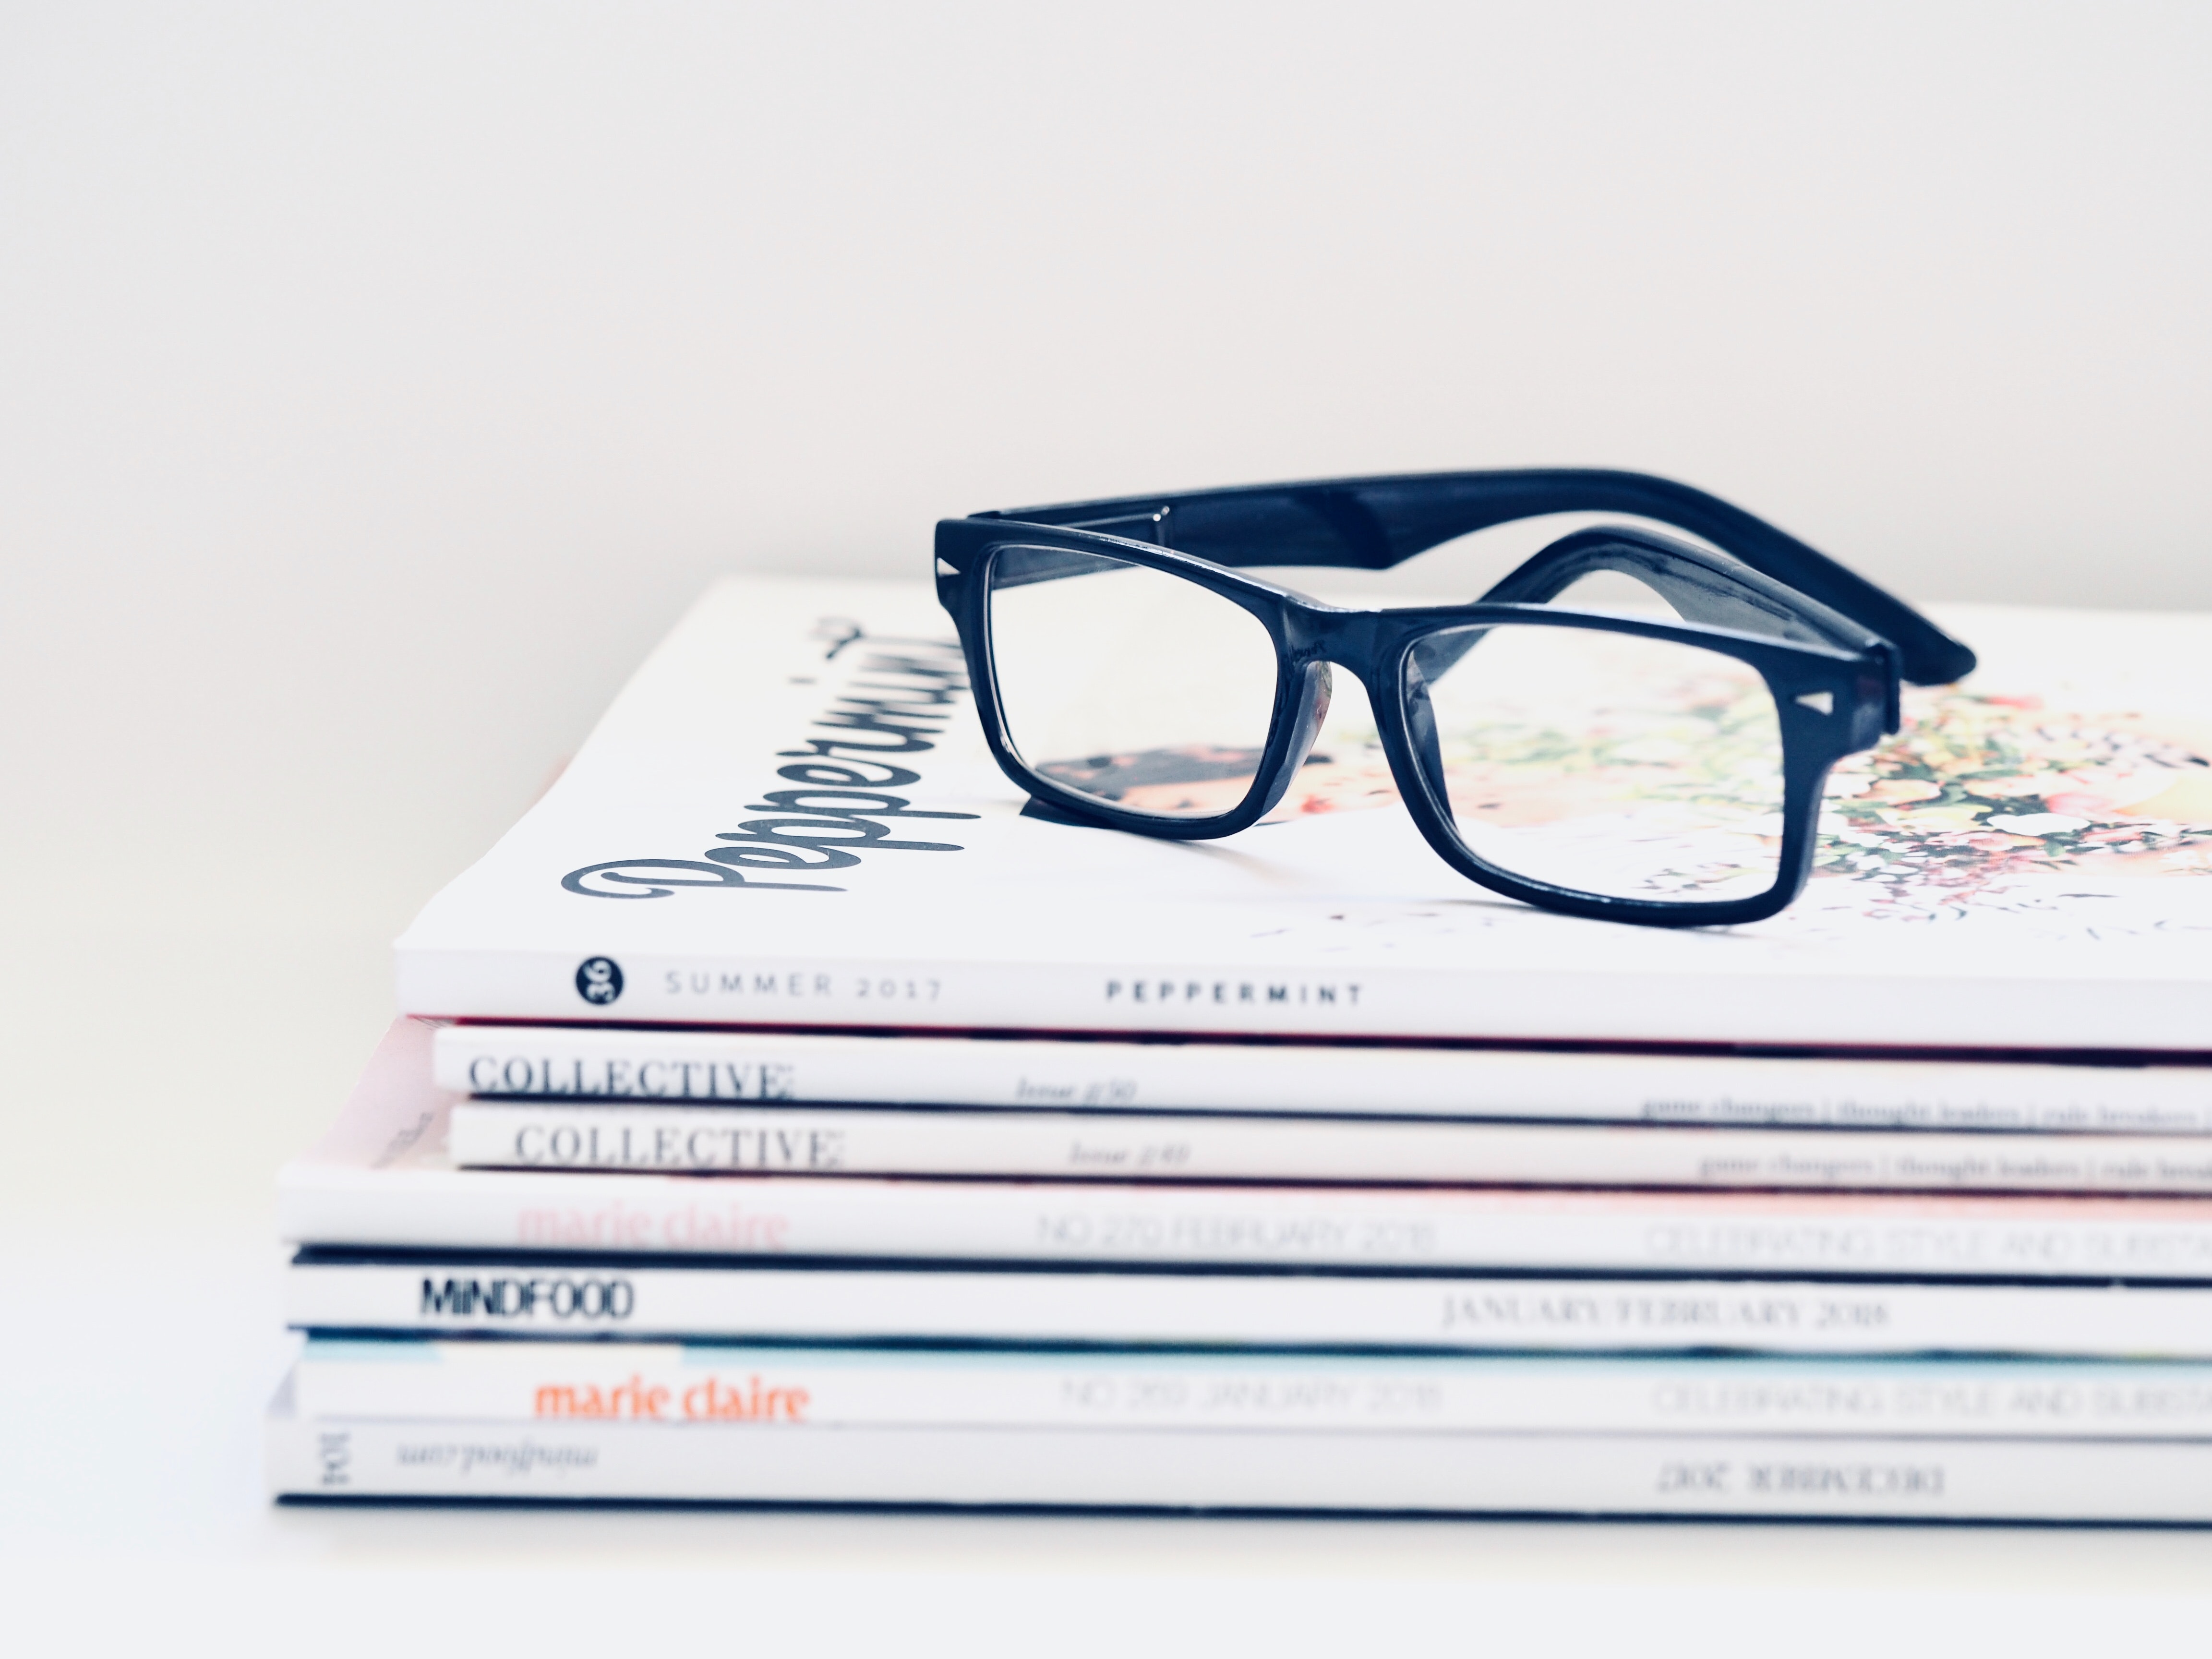
glasses, eyewear, vision care, product, font, brand